Creation Autosportif

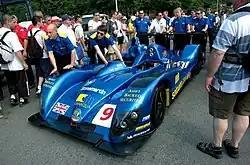
Creation Autosportif's newer CA06/H at the 2006 24 Hours of Le Mans.

Creation instead chose to concentrate on their new endeavour, a Le Mans prototype the team had purchased from RN Motorsport known as a DBA 03S, which was in fact a modified Reynard 02S. The team would use their 03S in the newly founded Le Mans Endurance Series, managing to take two third-place finishes in the four race season, earning them fourth place in the teams championship. The team also flew to the United States to participate in the final two rounds of the American Le Mans Series season, including the Petit Le Mans. The car failed to finish either time, but was notable for claiming pole position at Mazda Raceway Laguna Seca ahead of the dominant Audi R8s.